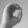
ASL letter: O